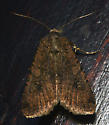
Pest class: cutworms